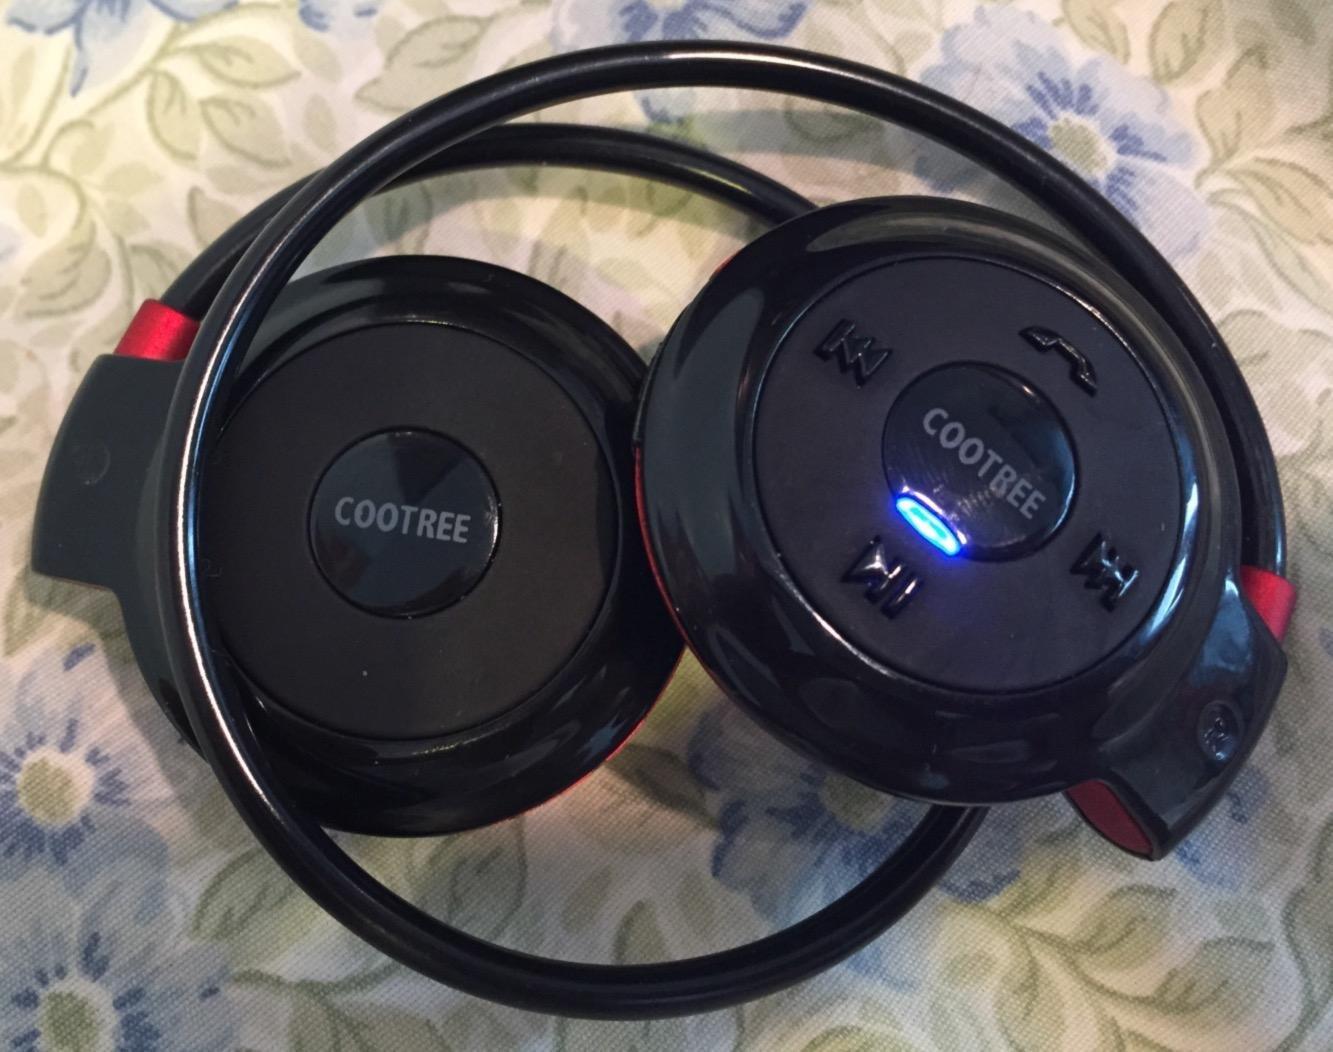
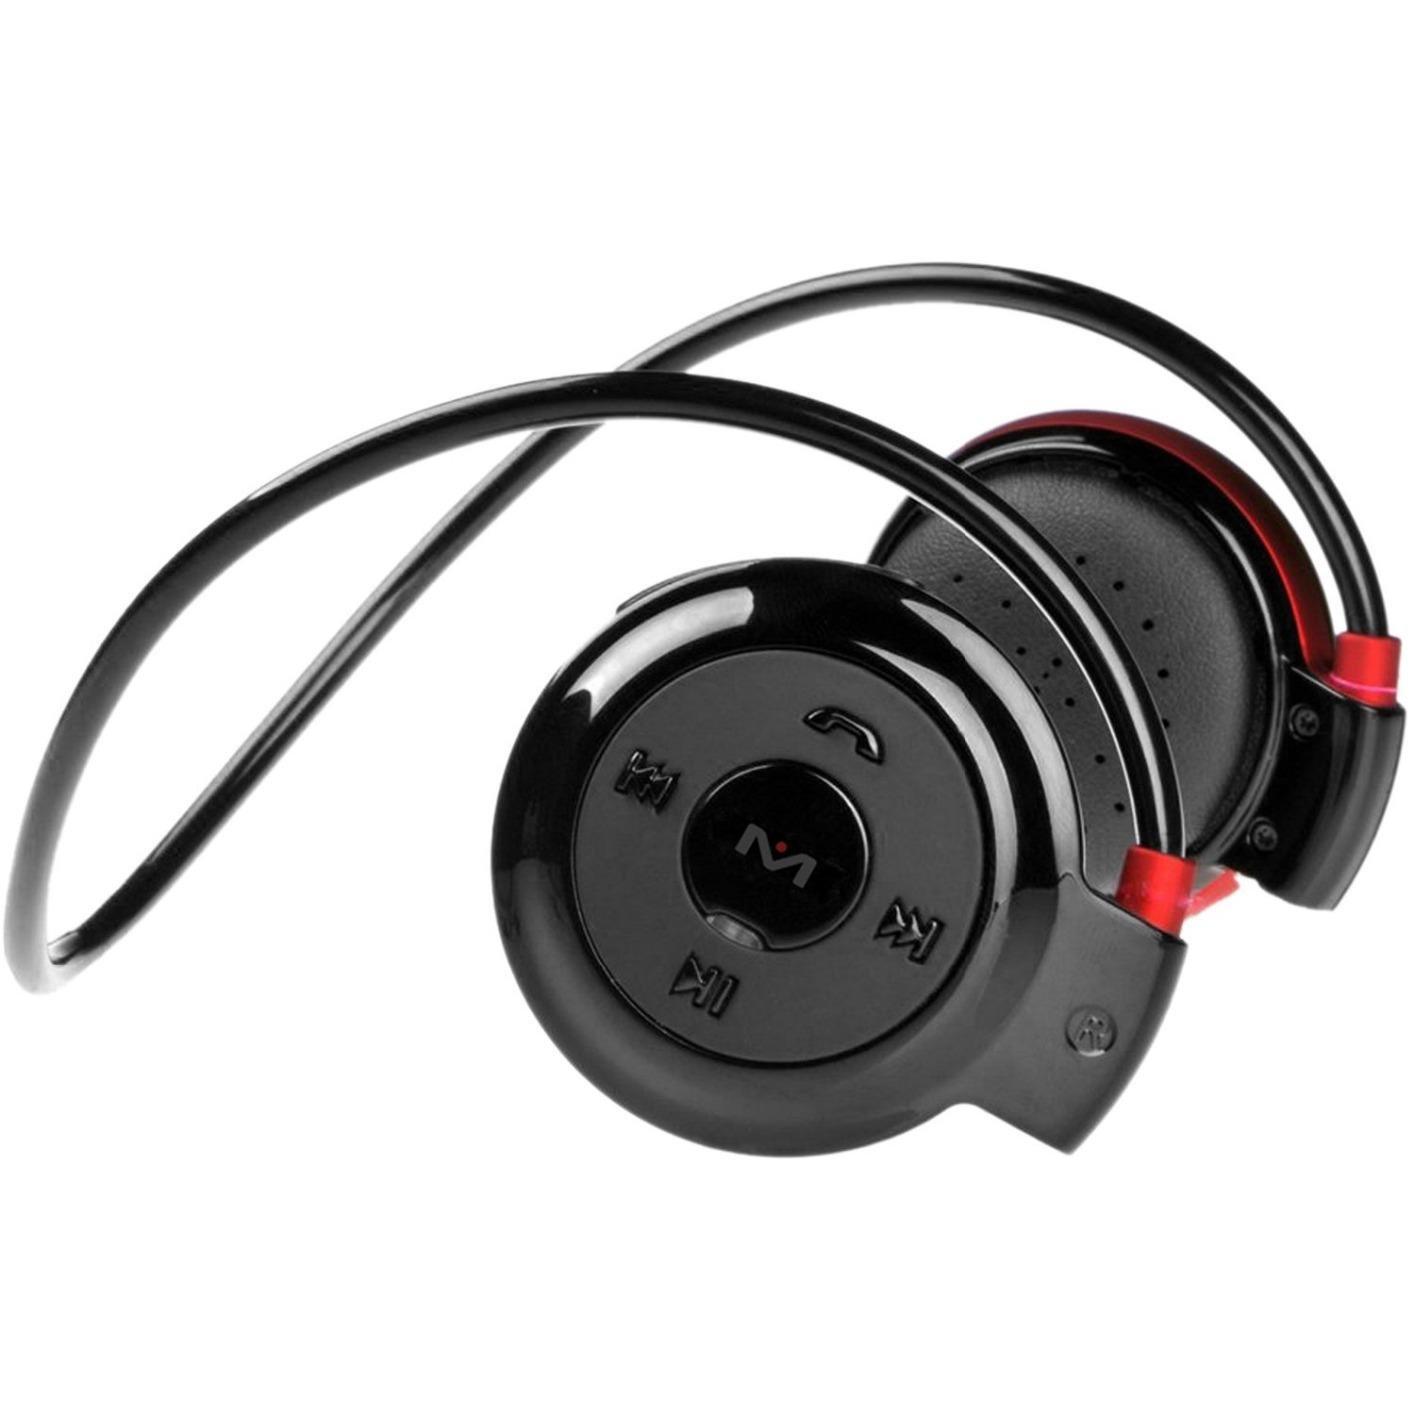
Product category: headphones
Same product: yes